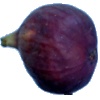
Label: Fig 1